Dean Reed

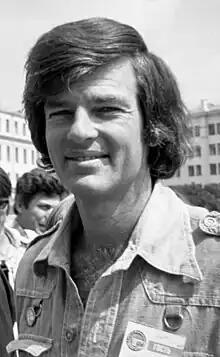
Reed in 1975

Dean Cyril Reed (September 22, 1938 – June 13, 1986) was an American actor, singer-songwriter, director, and social activist who lived a great part of his adult life in South America and then in East Germany. Nicknamed the Red Elvis, Reed was the best-selling Western performer in communist countries, with his songs often topping the local charts, and millions of his records were sold in the Eastern Bloc and elsewhere mostly under the Melodiya label. He never renounced his U.S. citizenship, despite often denouncing the policy of the U.S. government, and was seen by the Western media as a threat and as a revolutionary artist.